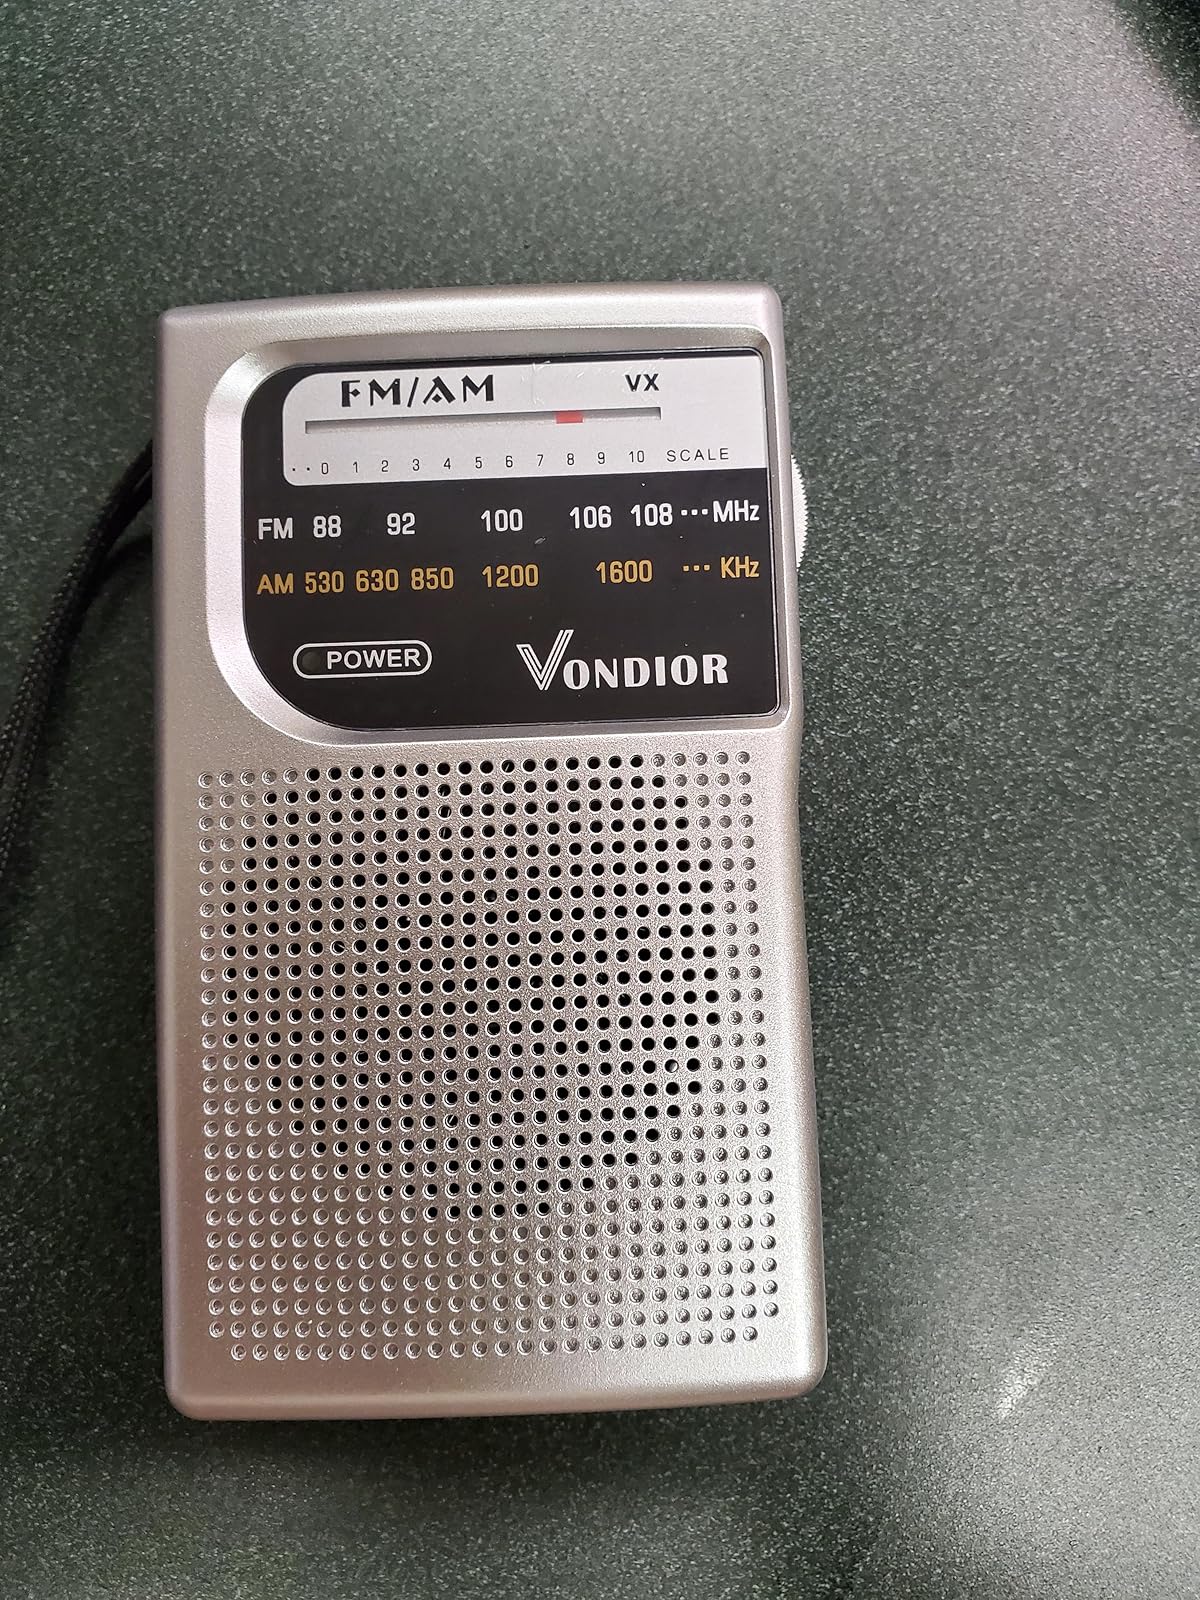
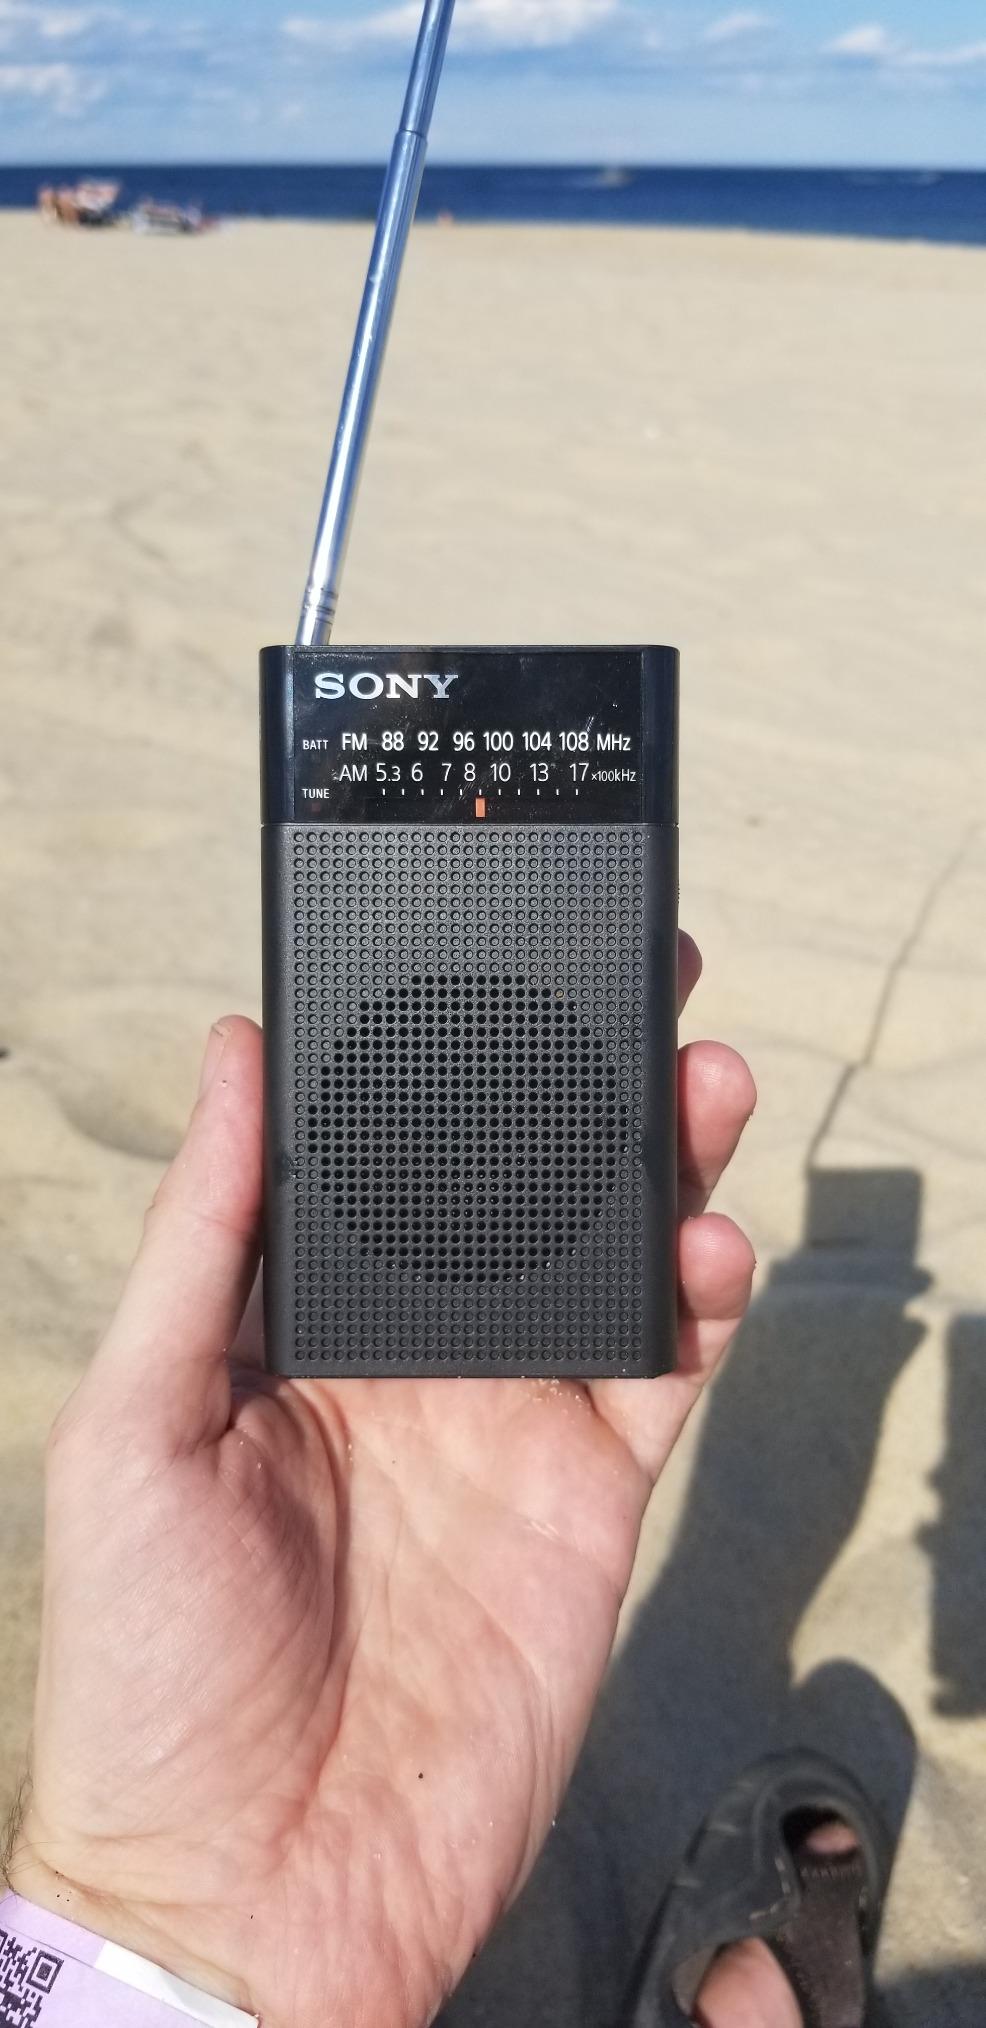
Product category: radio
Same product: no